Nazmul Hassan

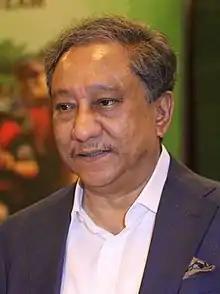
Nazmul Hassan in 2018

Nazmul Hassan Papon (born 31 May 1961) is a Bangladeshi politician and a cricket administrator. He is a former Minister of Youth and Sports and a former Jatiya Sangsad member representing the Kishoreganj-6 constituency. He is also the former president of the Bangladesh Cricket Board.